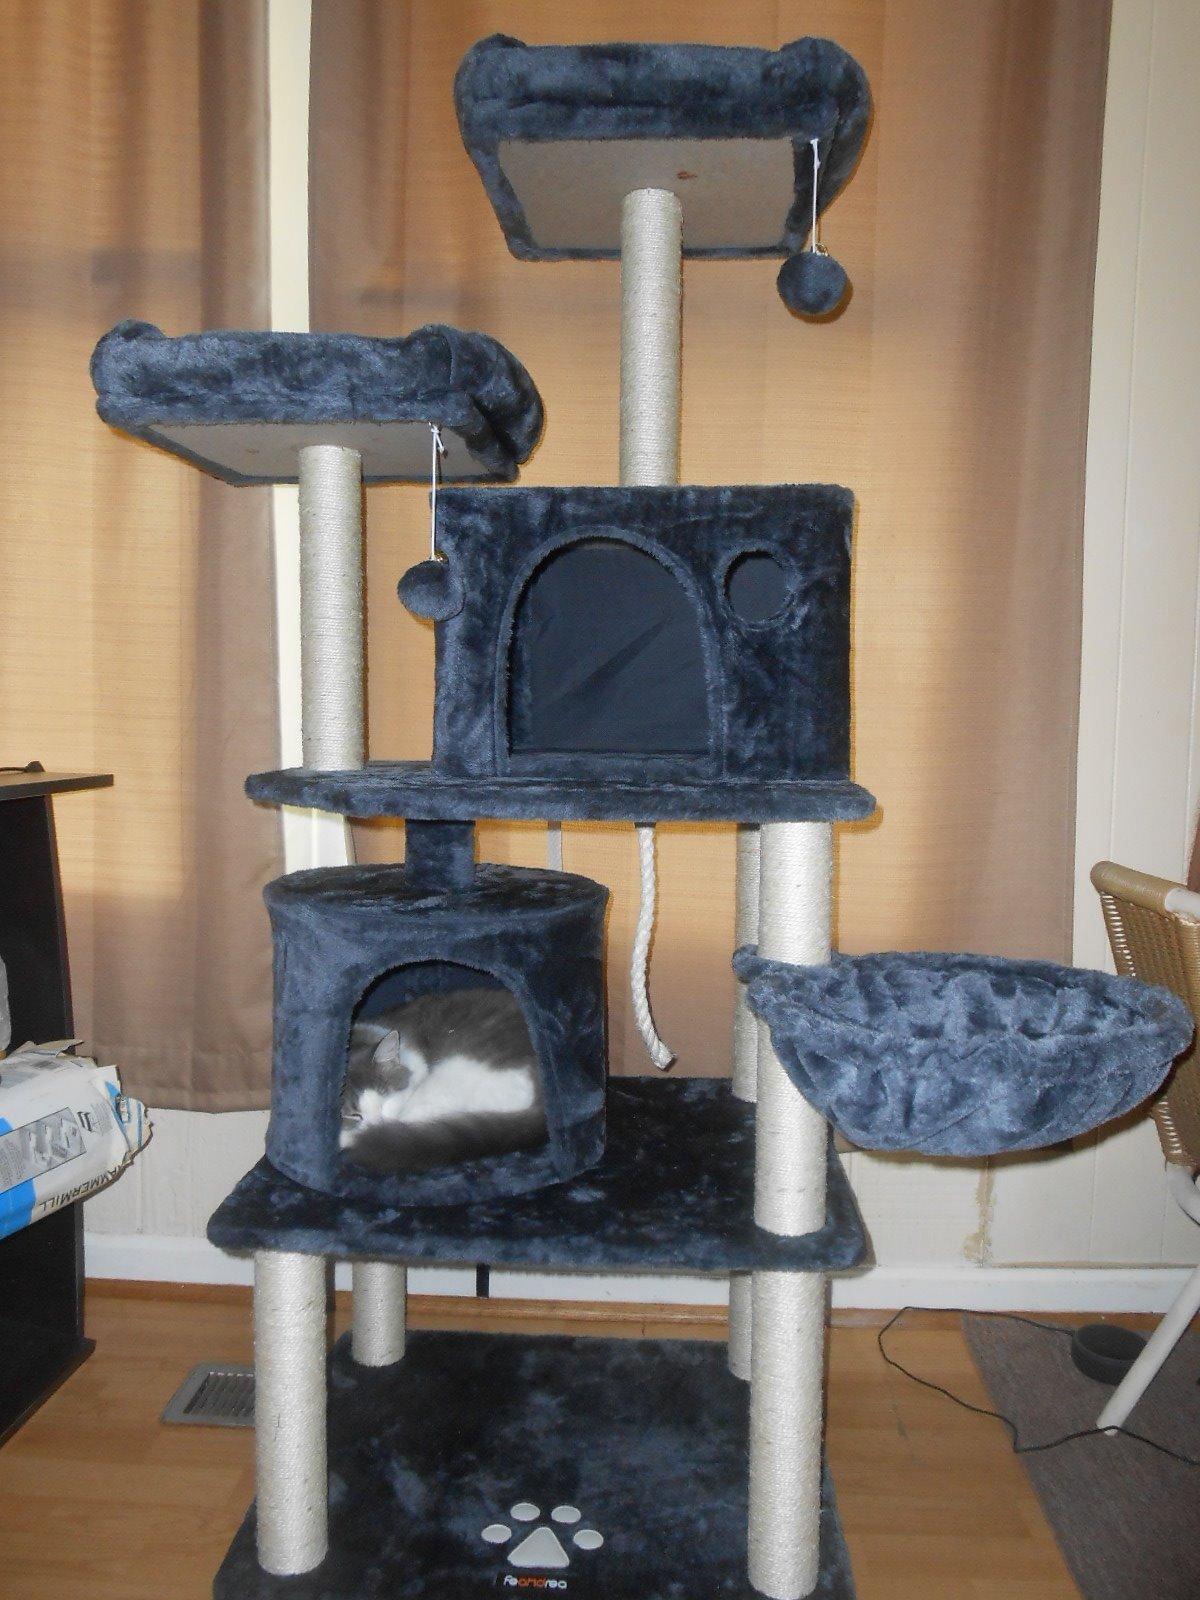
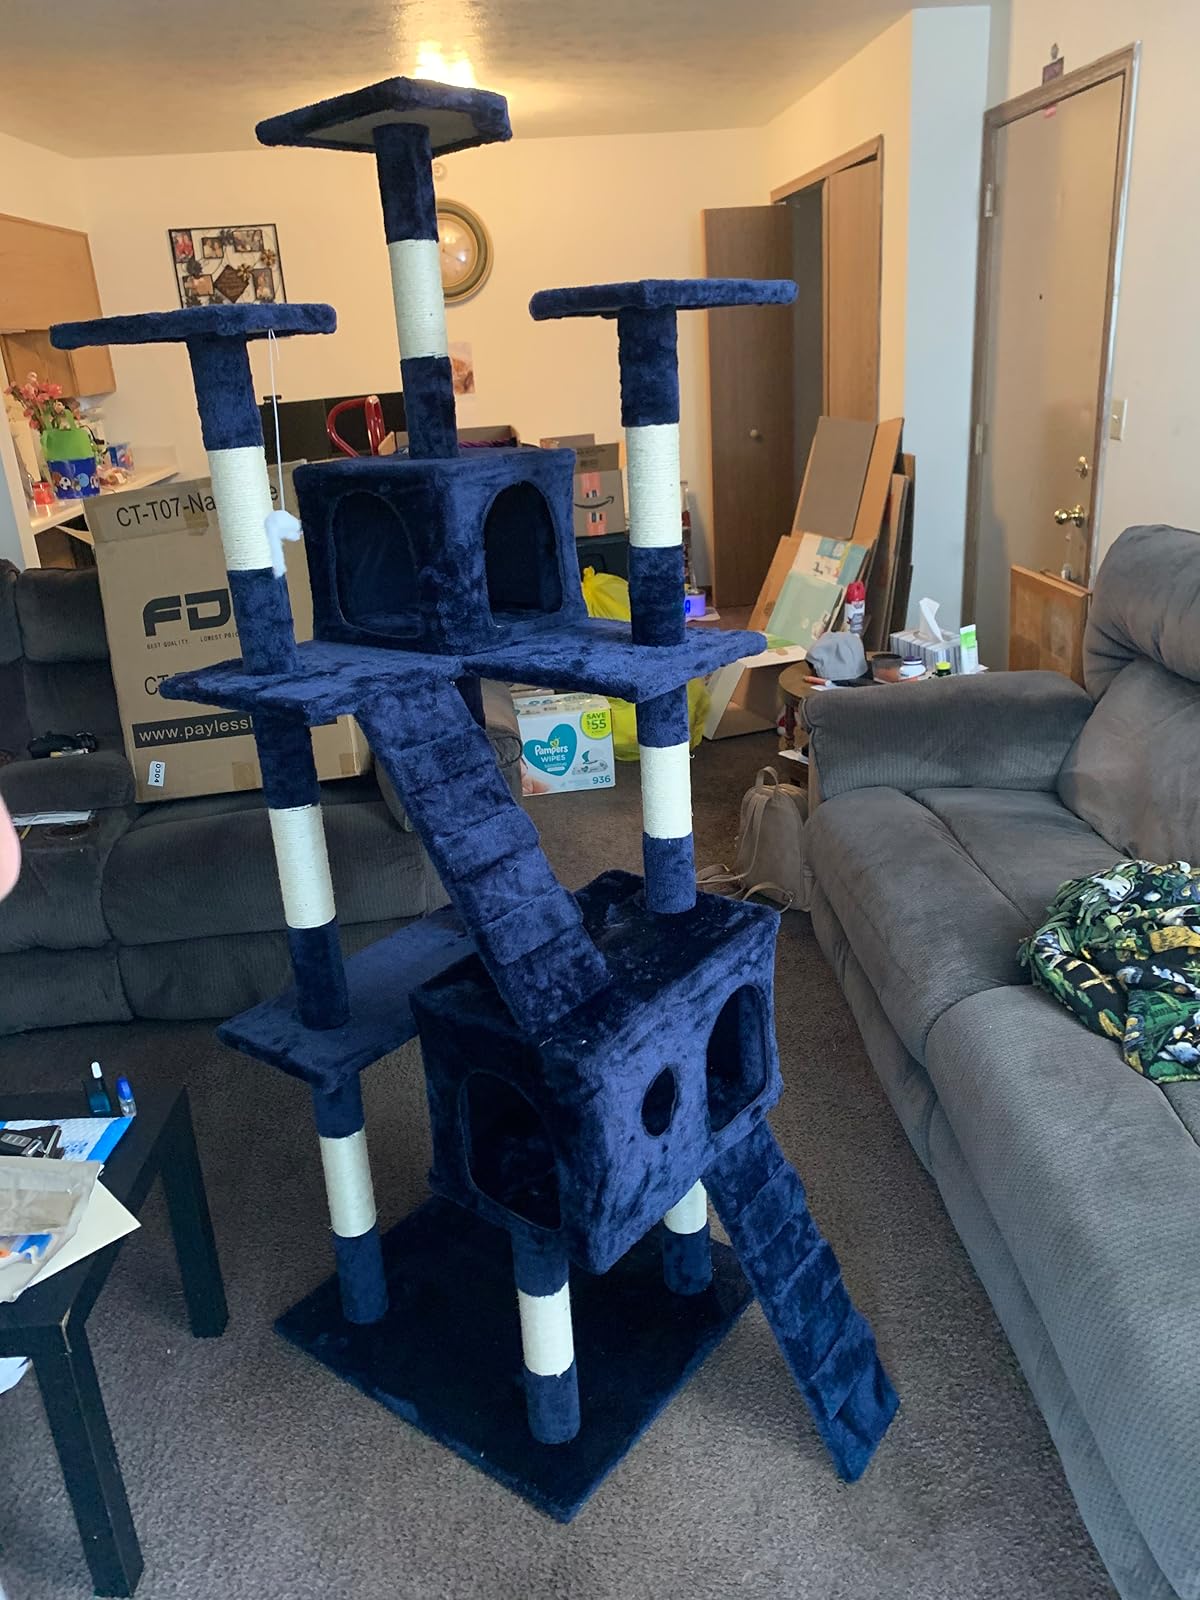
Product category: items_cat tree
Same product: no